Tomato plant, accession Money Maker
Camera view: bottom (45 deg); turntable rotation: 240 degrees
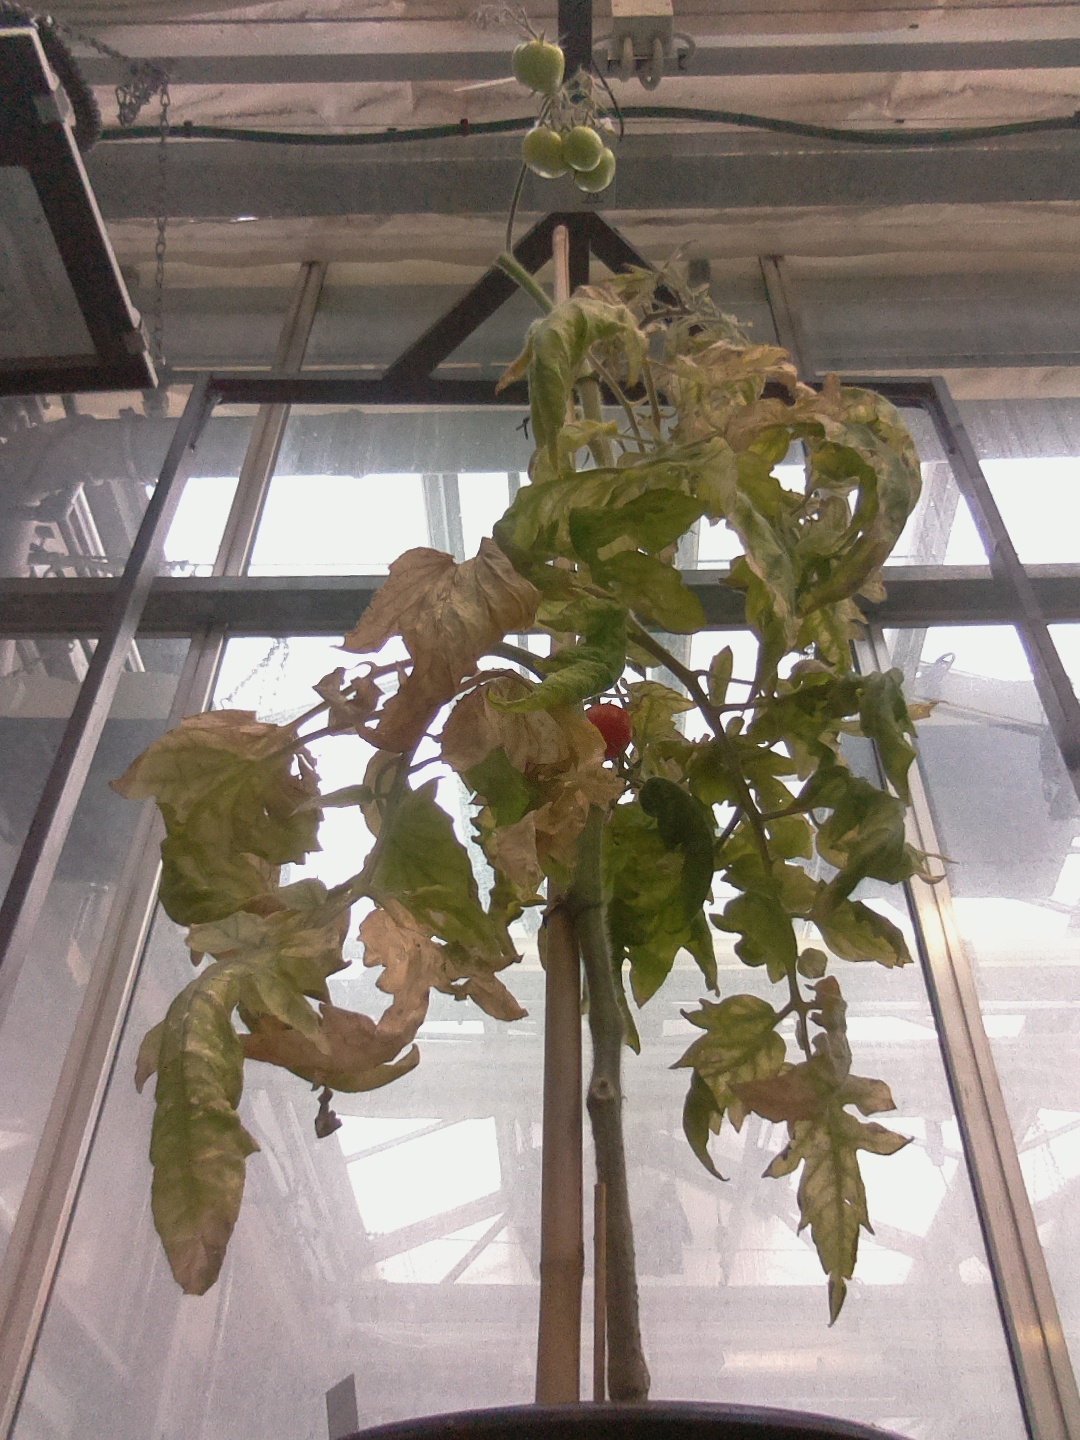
BBCH growth stage 85: 50%-60% of fruits show typical fully ripe color